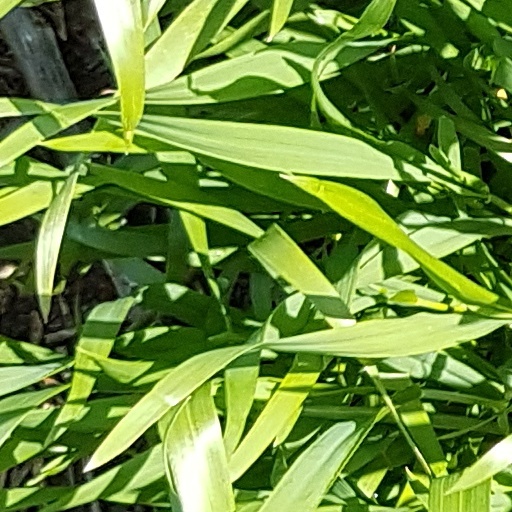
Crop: wheat